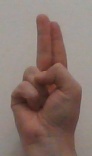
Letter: taa